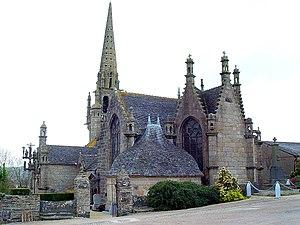
Locmélar (Bretagne, Finistère) Église Saint-Mélar, cimetière et calvaire. This building is classé au titre des Monuments Historiques. It is indexed in the Base Mérimée, a database of architectural heritage maintained by the French Ministry of Culture,
La liste des églises du Finistère recense de la manière la plus complète possible les églises, cathédrales et basiliques situées dans le département français du Finistère.
L'église Saint-Mélar est une église catholique située à Locmélar, en France.
Cet article recense une partie des monuments historiques du Finistère, en France.